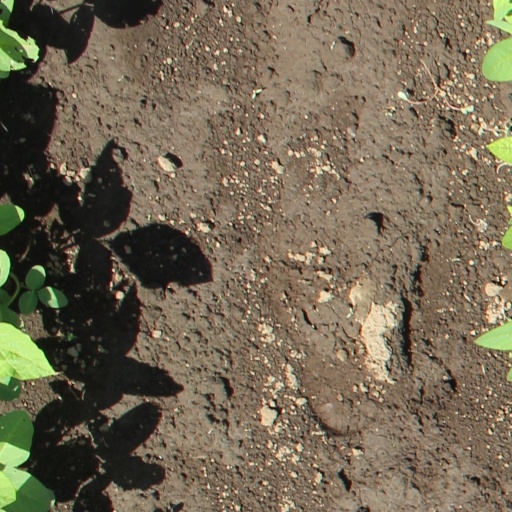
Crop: soybean